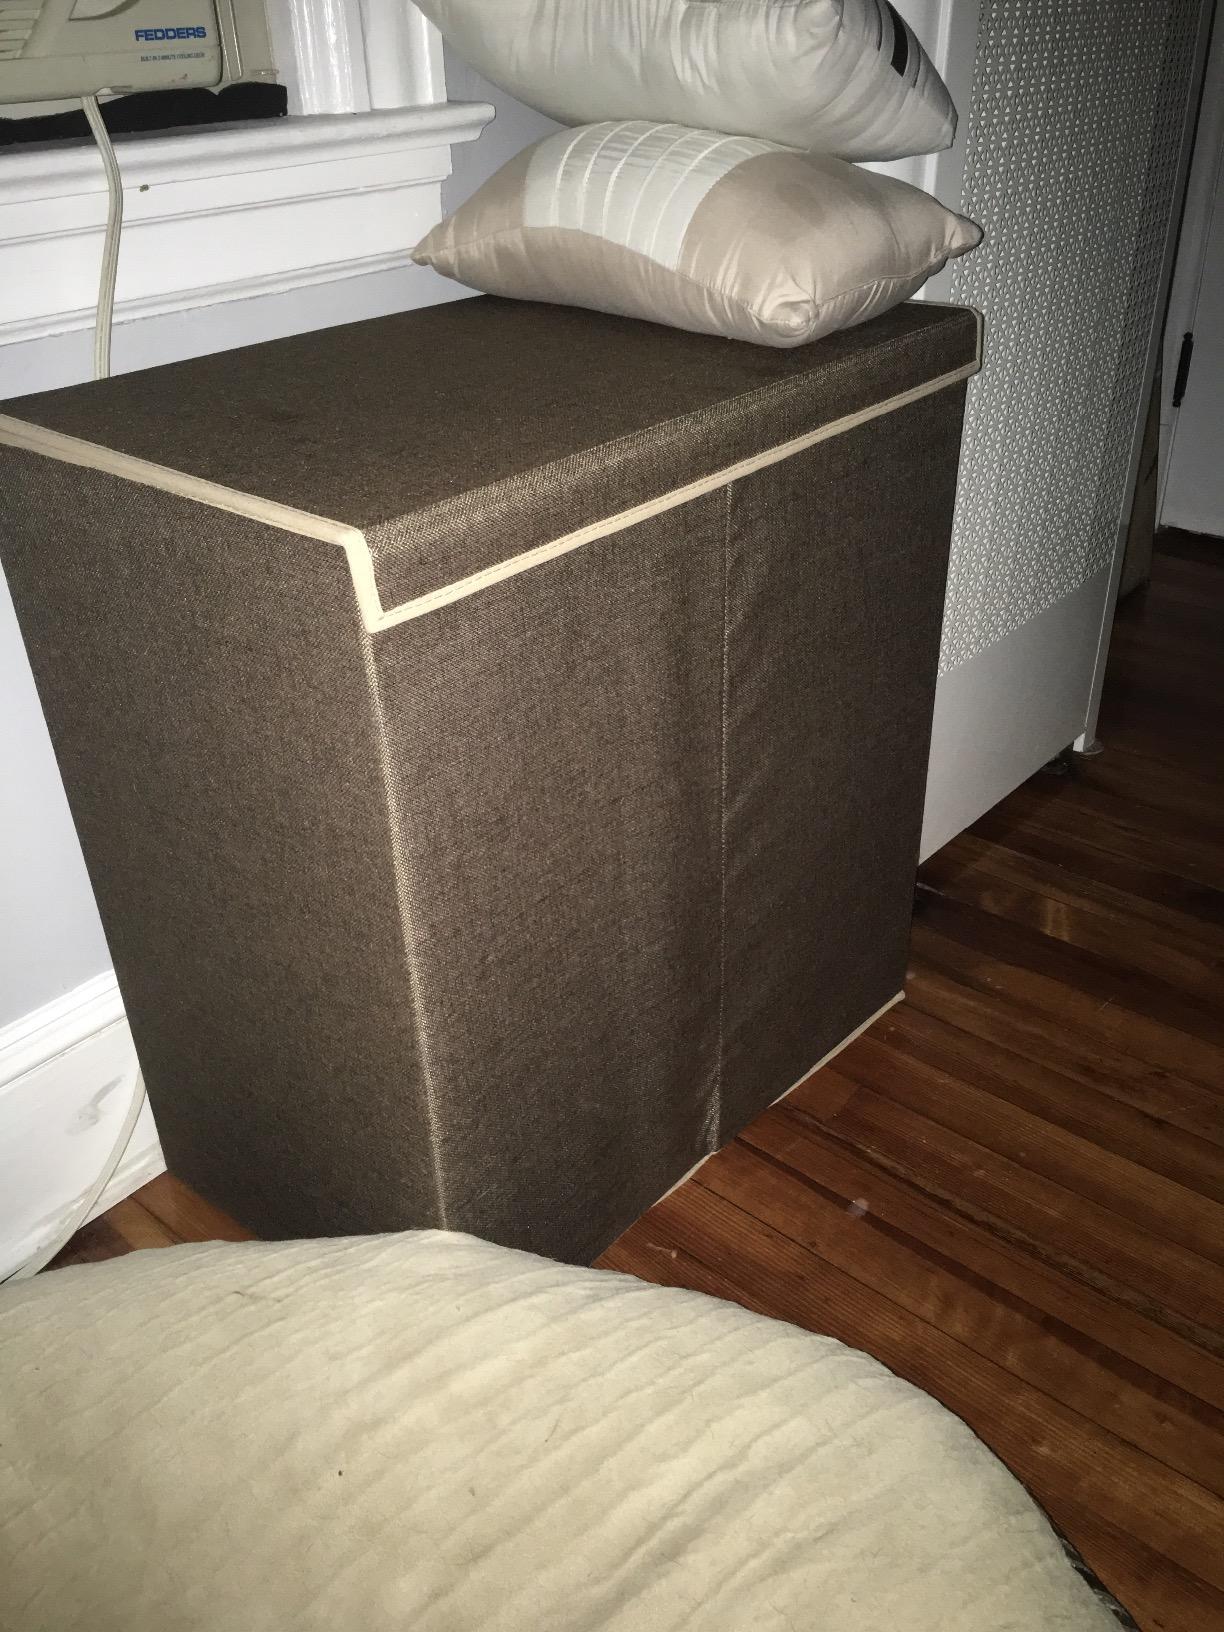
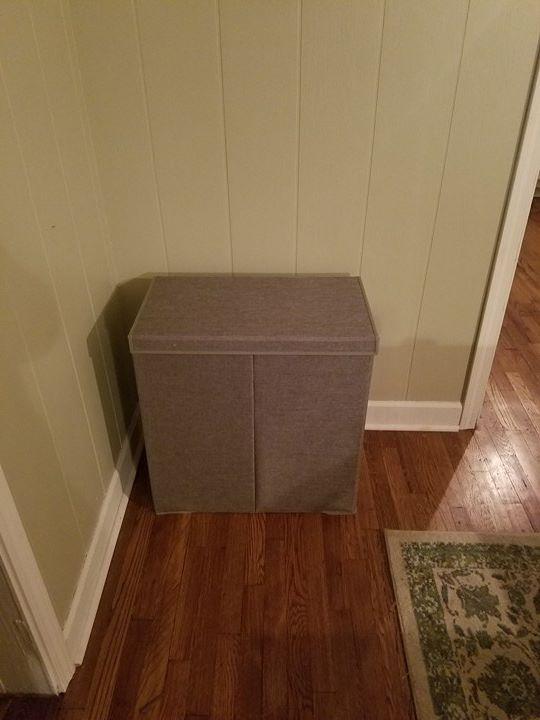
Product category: items_hamper
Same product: no